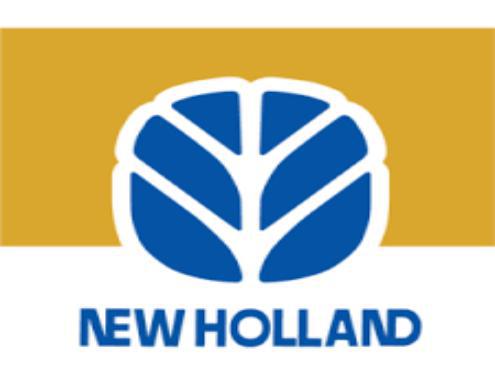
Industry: Others